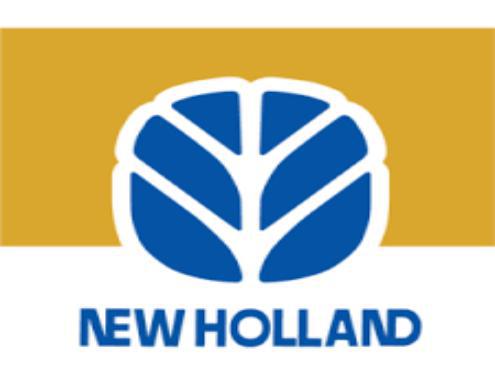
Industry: Others